Harvest of Empire: The Untold Story of Latinos in America

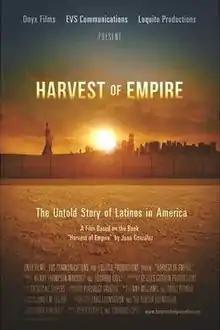
Theatrical release poster

Harvest of Empire: The Untold Story of Latinos in America is a 2012 feature-length documentary film based on the book "Harvest of Empire: A History of Latinos in America," written by journalist Juan González. The film was directed by Peter Getzels and Eduardo López, and premiered in New York and Los Angeles on September 28.